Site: brandenburg
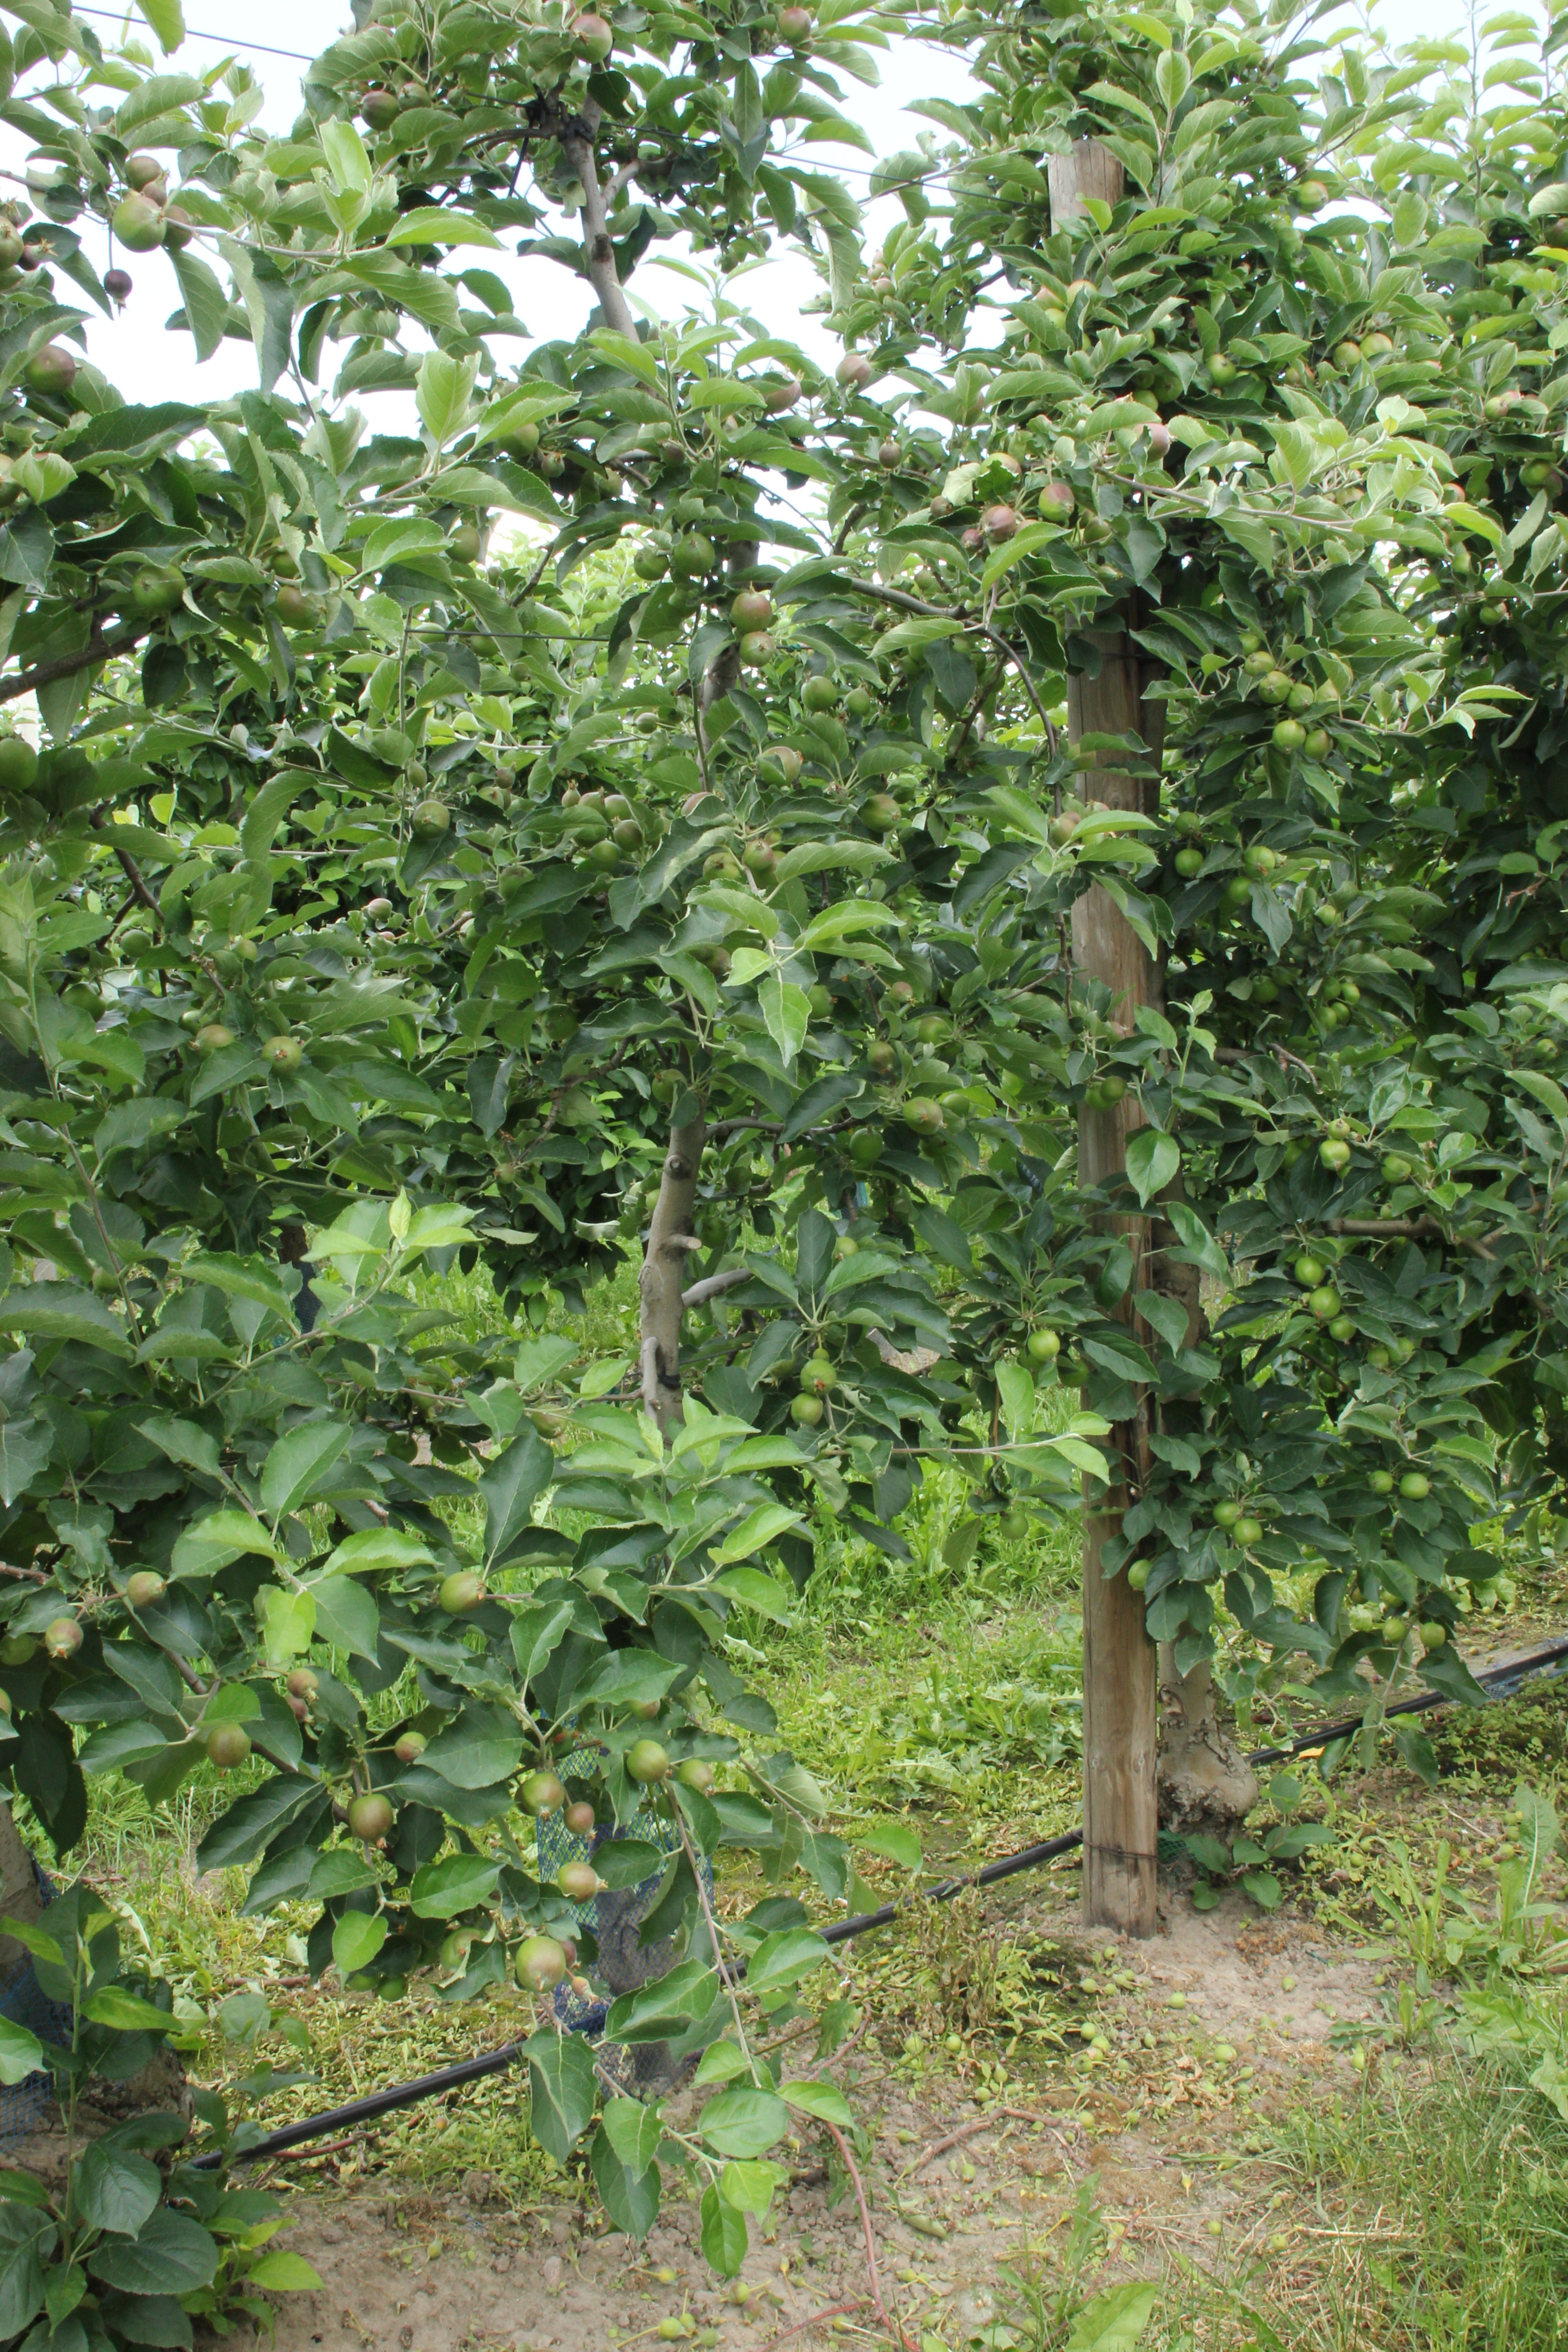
Growth stage (BBCH 73): Development of fruit